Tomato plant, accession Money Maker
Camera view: bottom (45 deg); turntable rotation: 270 degrees
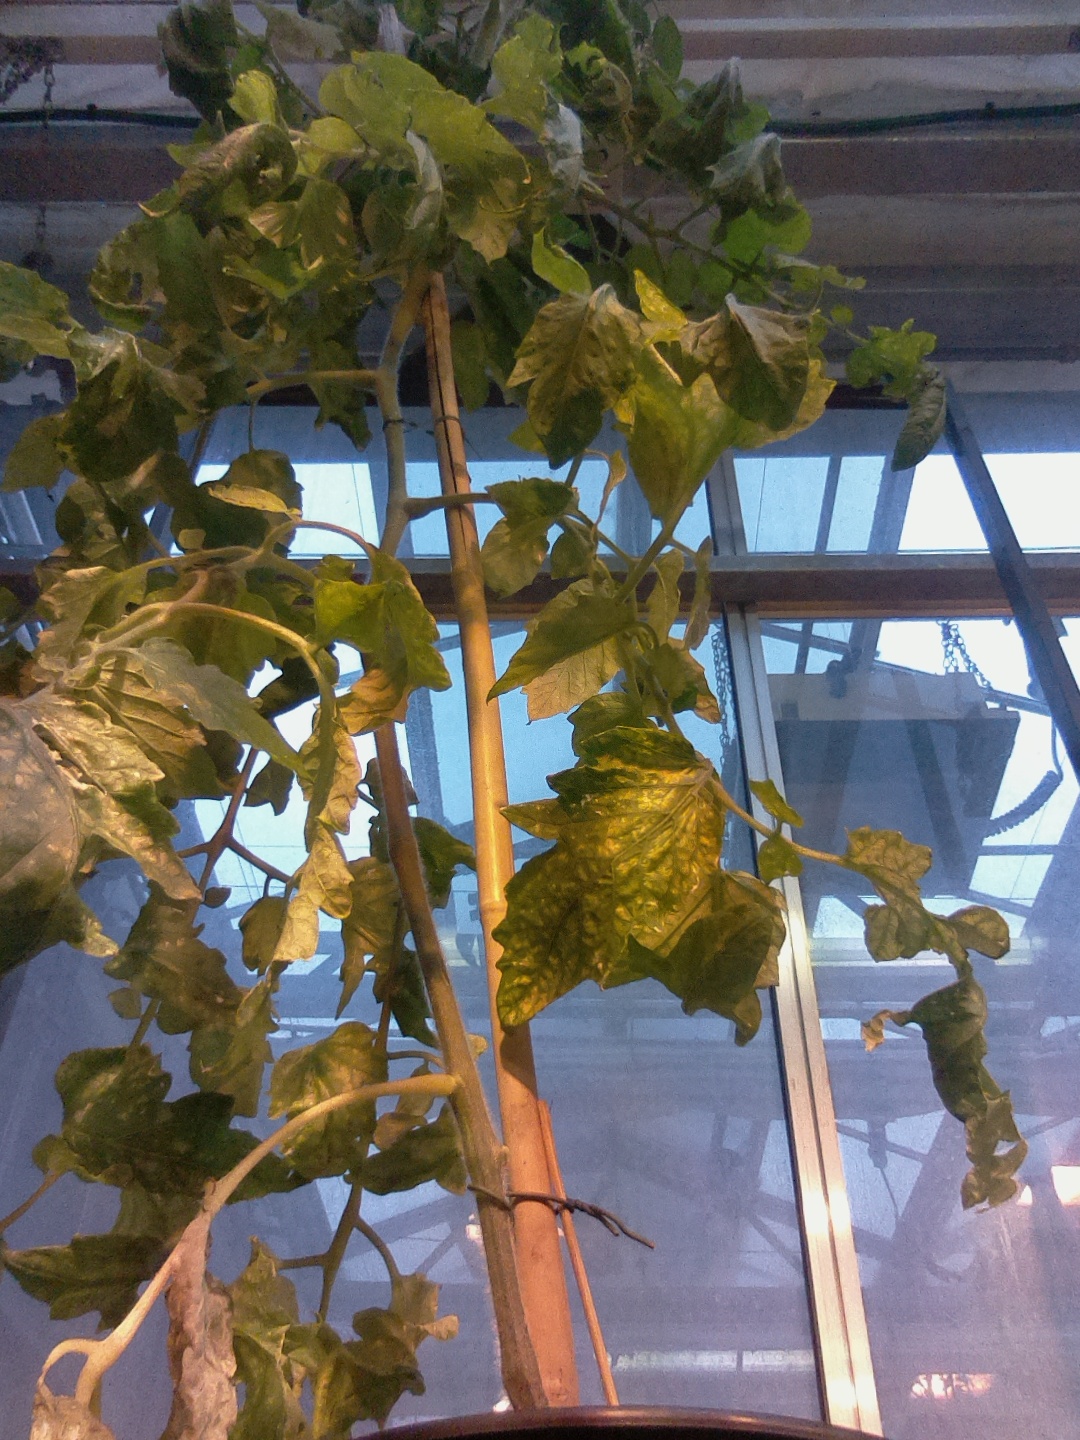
BBCH growth stage 70: Fruits at the main stem or branches visibles